Gran Teatro Cervantes

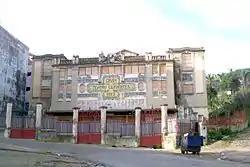

The construction was led by Esperanza Orellana, her husband Manuel Peña and the owner Antonio Gallego. The first stone was laid on April 2, 1911, in a solemn ceremony, and was completed in 1913, the year of its inauguration. Its capacity is 1400 seats.